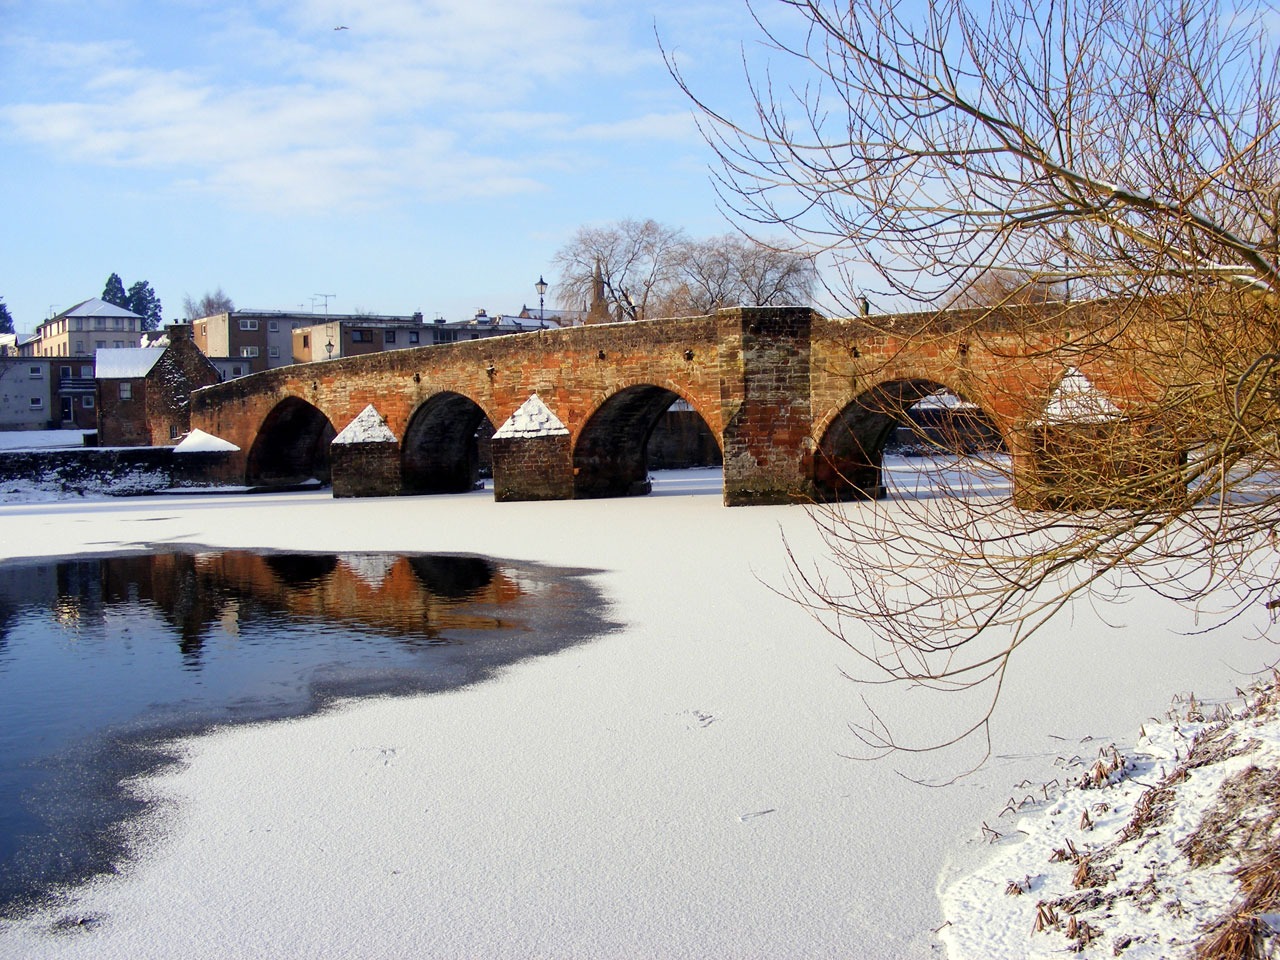
water, snow, winter, bridge, river, ice, reflection, season, waterway, geography, history